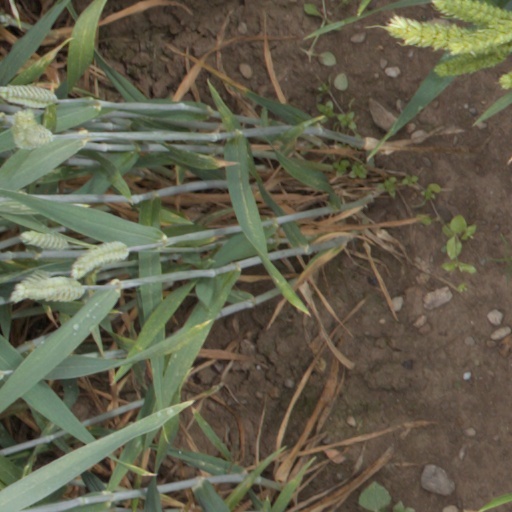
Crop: wheat